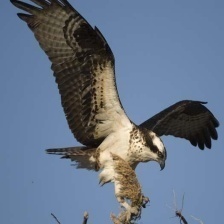
Species: OSPREY
Scientific name: PANDION HALIAETUS